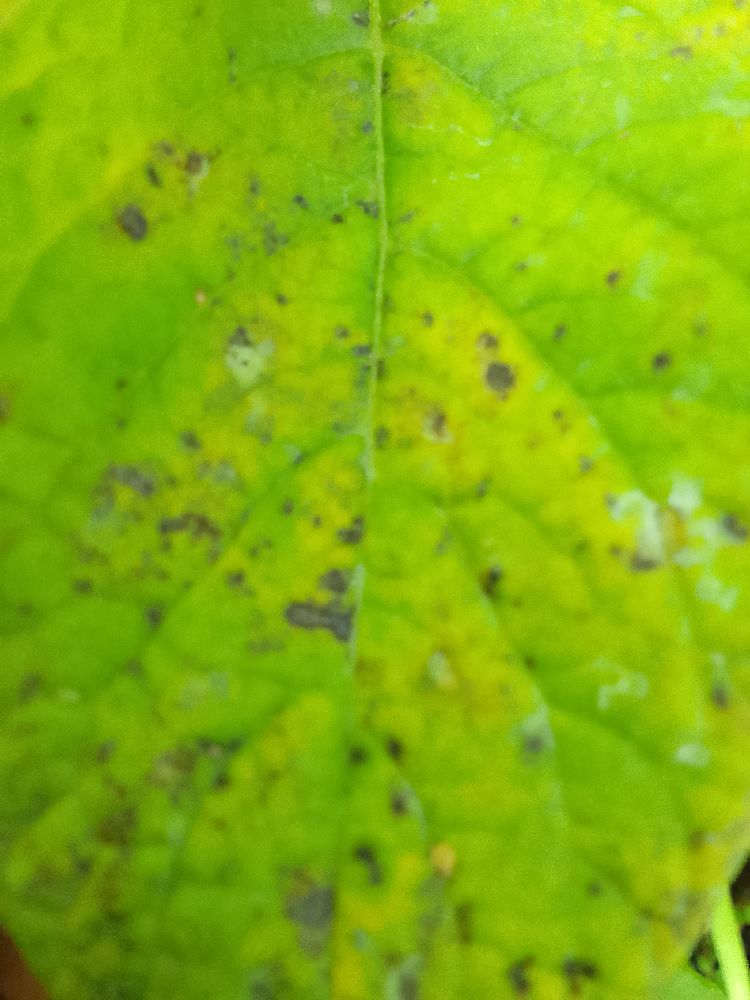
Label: Early blight